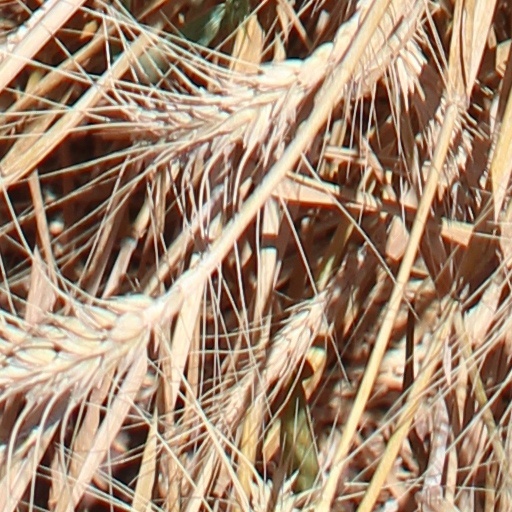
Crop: wheat